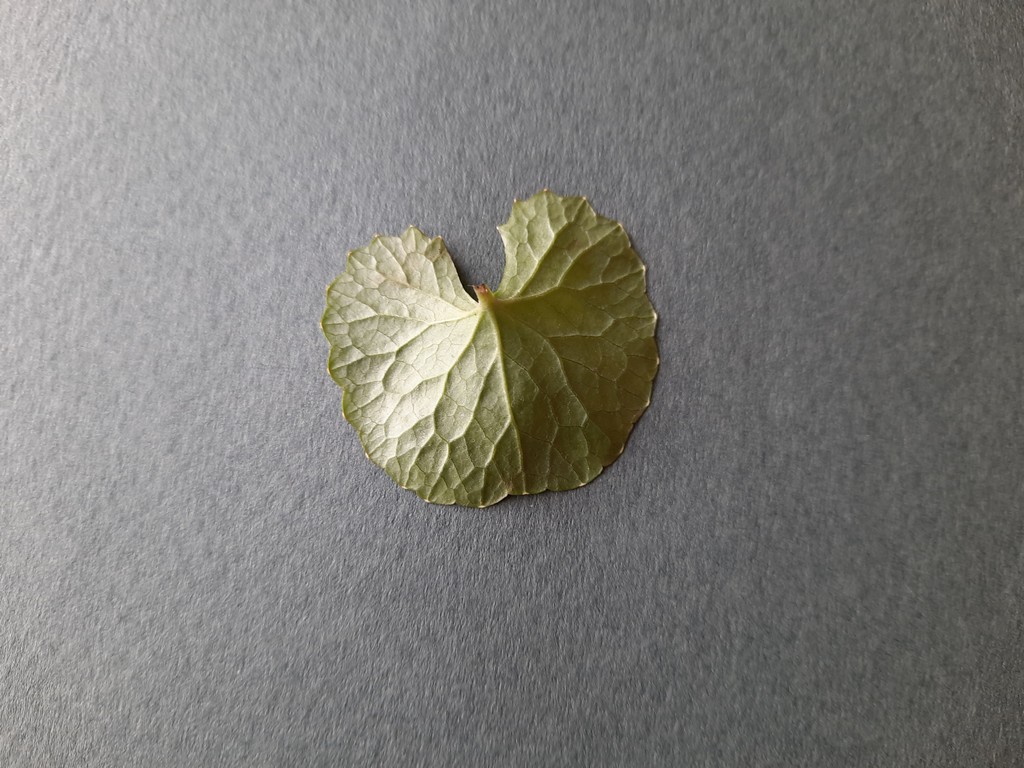
Label: Healthy